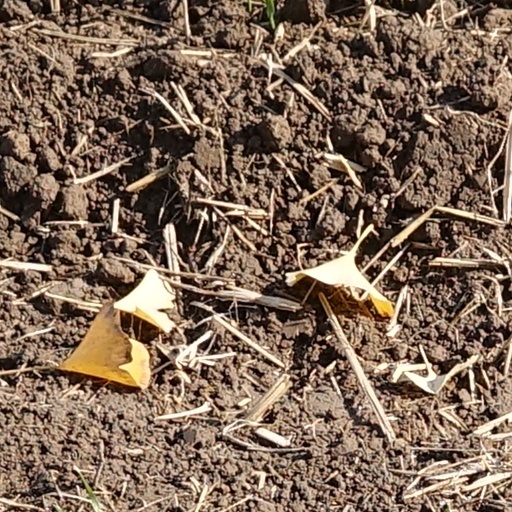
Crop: wheat